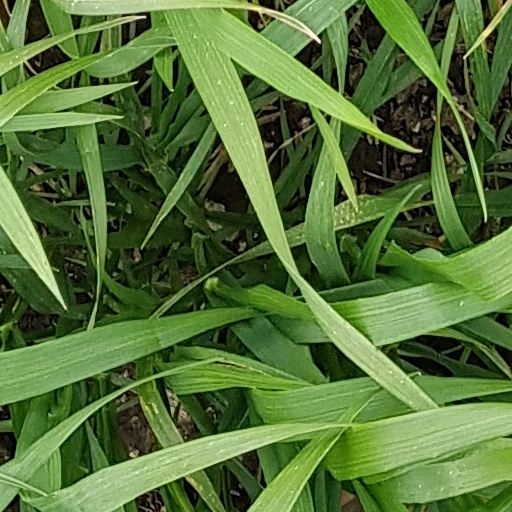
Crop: wheat